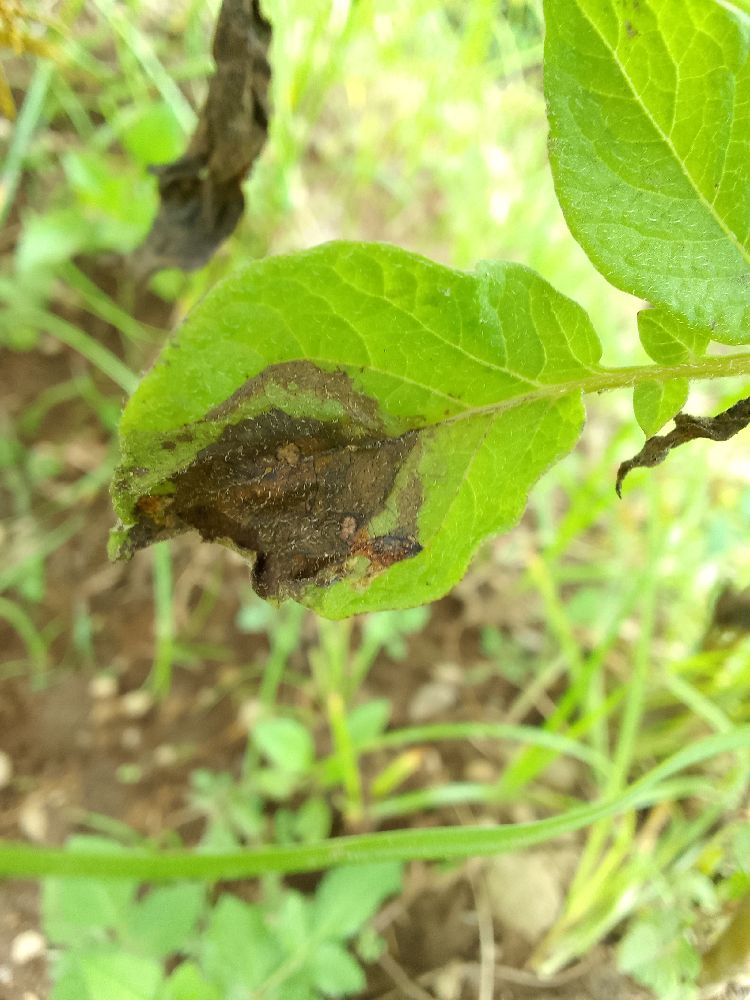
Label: Late blight